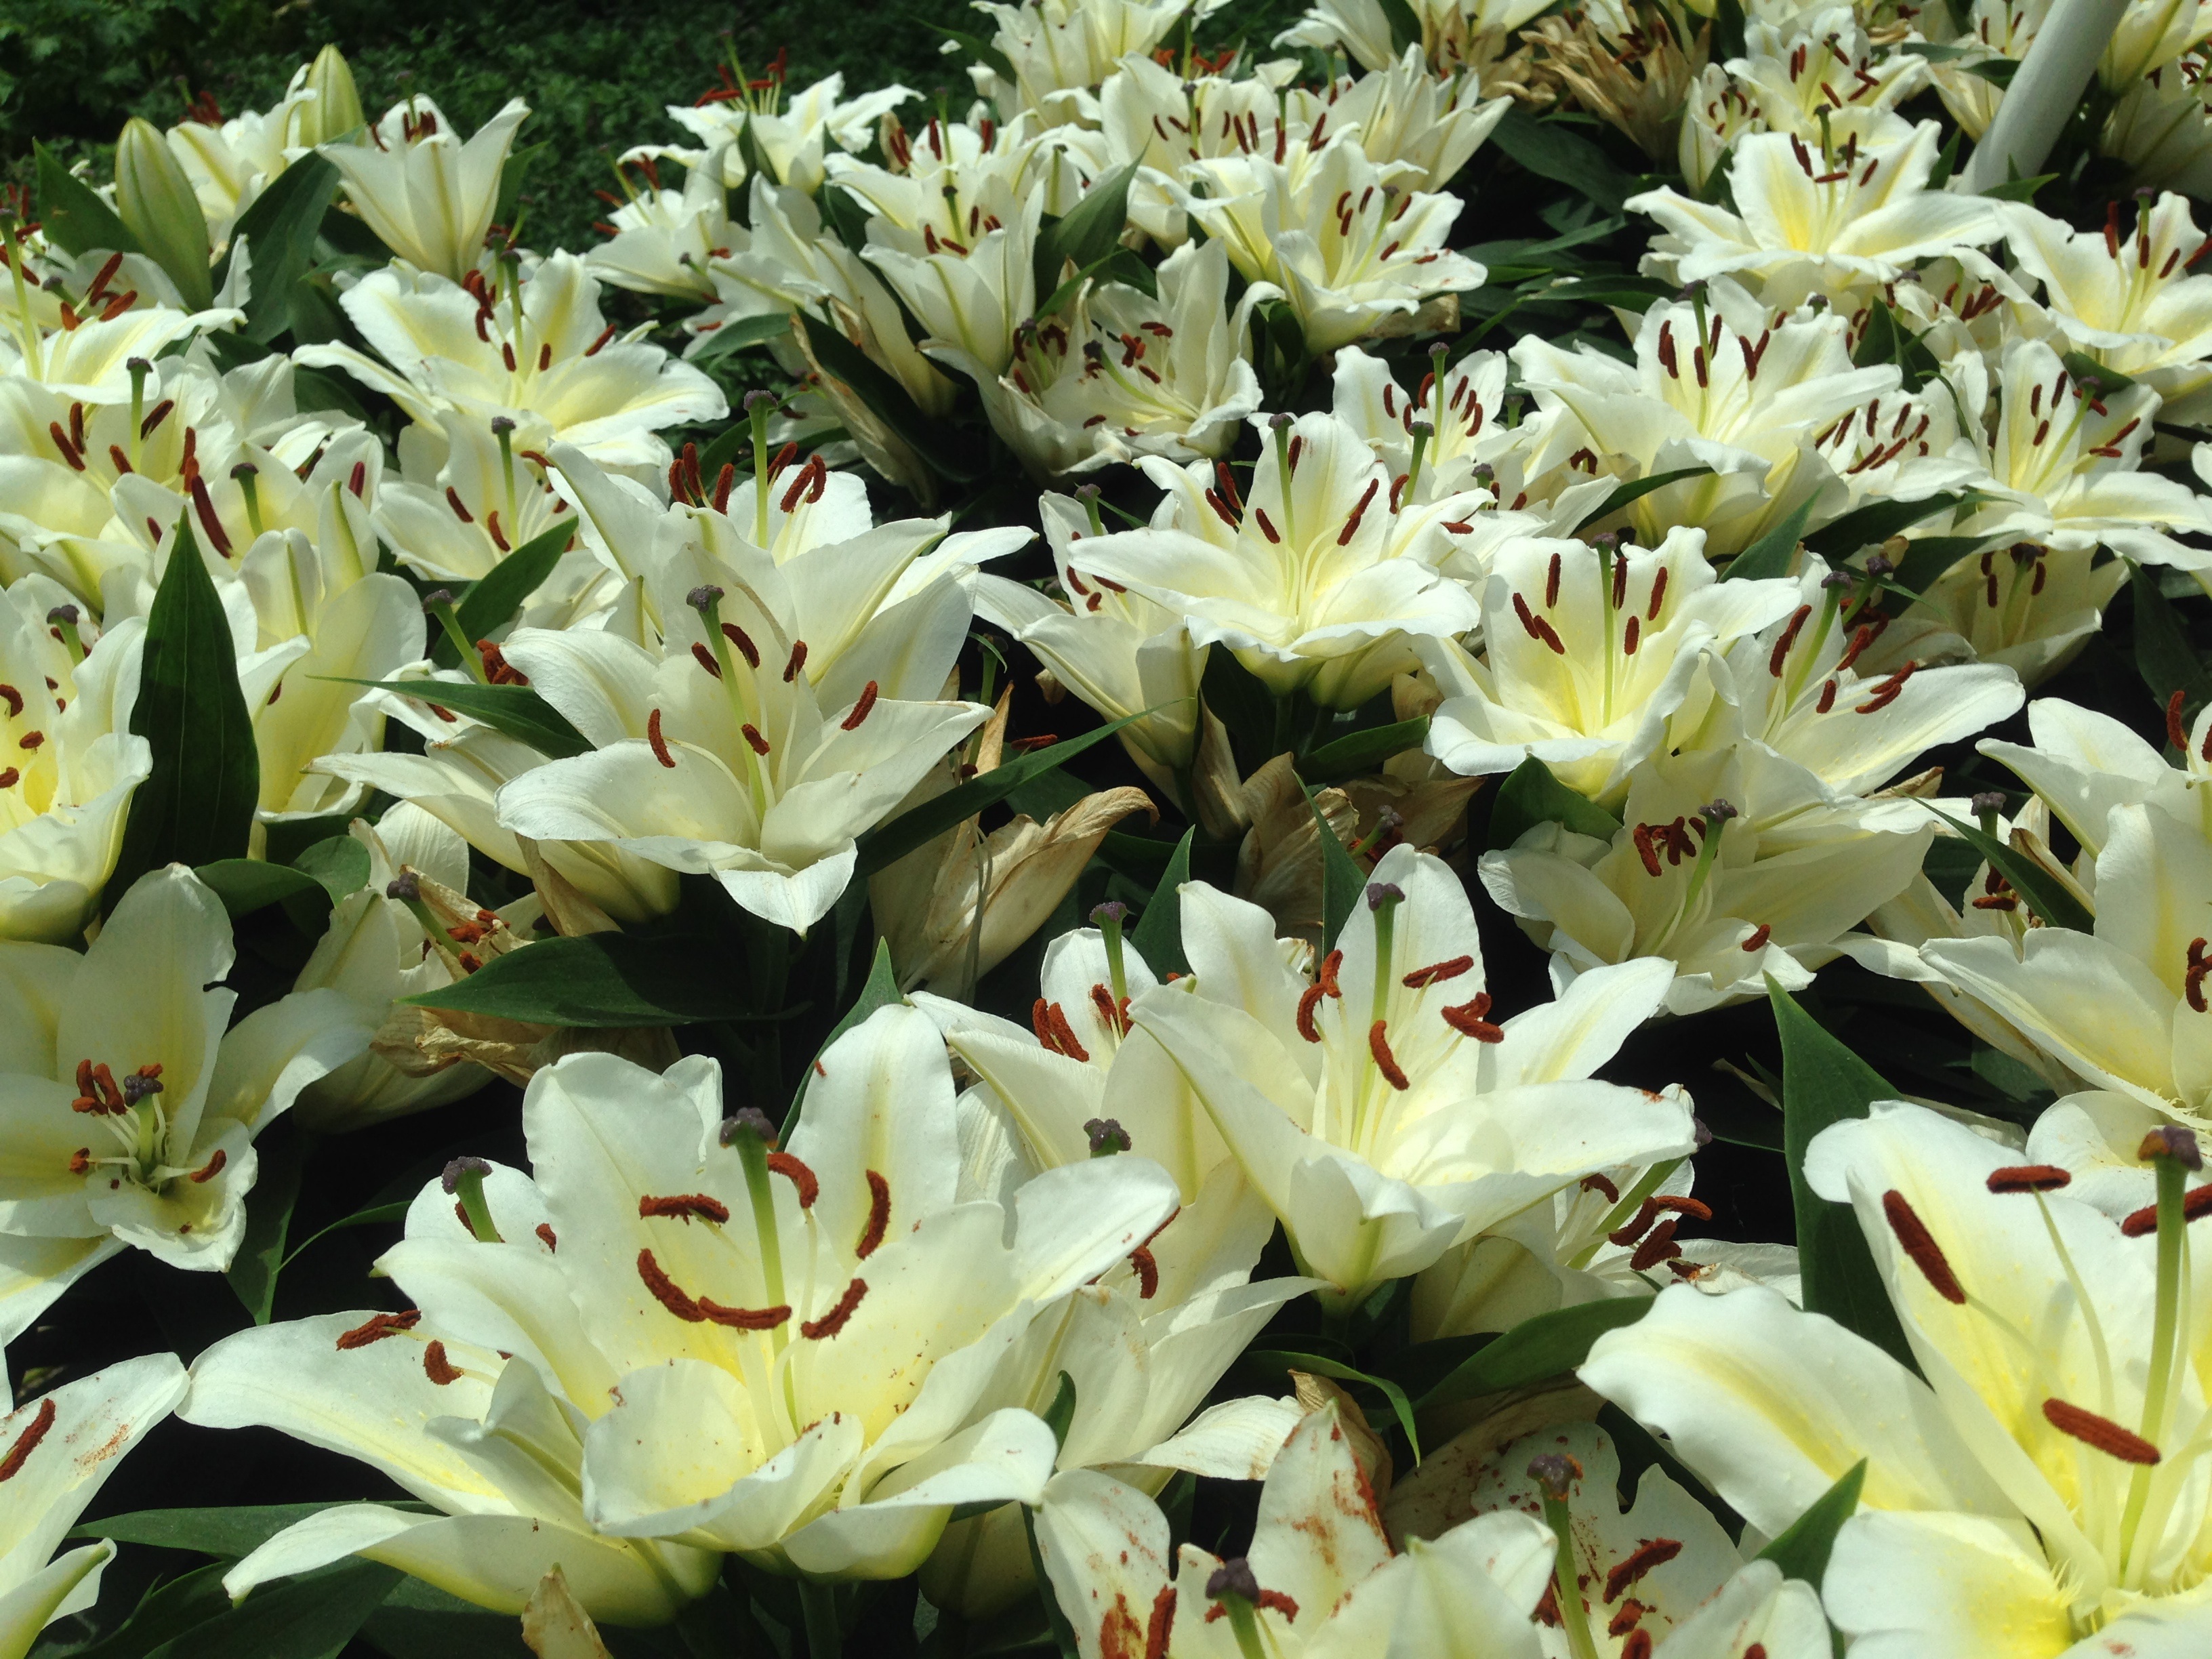
plant, white, flower, tropical, botany, flora, shrub, lily, flowering plant, lily family, peruvian lily, woody plant, land plant, alstroemeriaceae, fawn lily